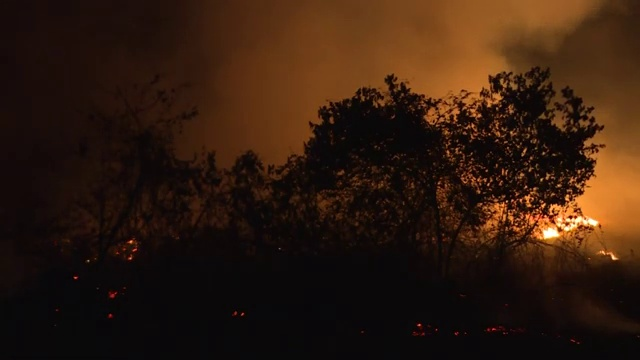
Fire: yes
Smoke: yes